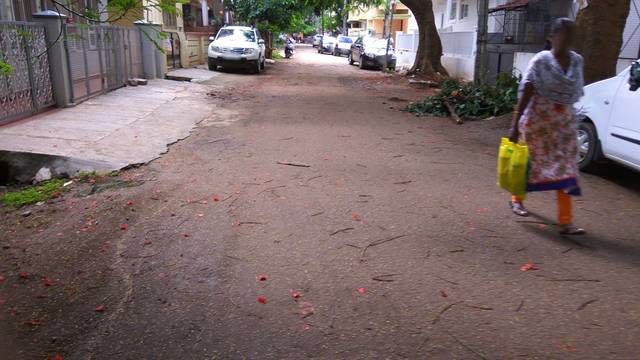
Region: India
Coordinates: 12.966, 77.639